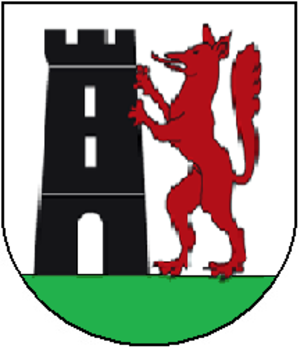
Chevenez est une localité et une ancienne commune suisse du canton du Jura, située dans le district de Porrentruy.